Wellington Dock

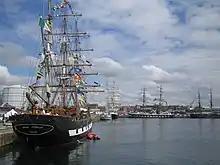
The tall ship "Jeanie Johnston" in Wellington Dock during 2007

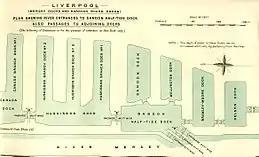
British Empire Dockyards and Ports, 1909

Wellington Dock was a dock on the River Mersey, England, and part of the Port of Liverpool. It was situated in the northern dock system in Kirkdale, connected to the Sandon Half Tide Dock to the west.